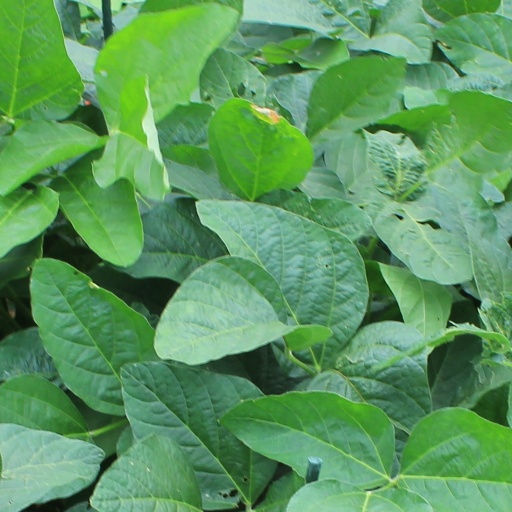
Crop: soybean